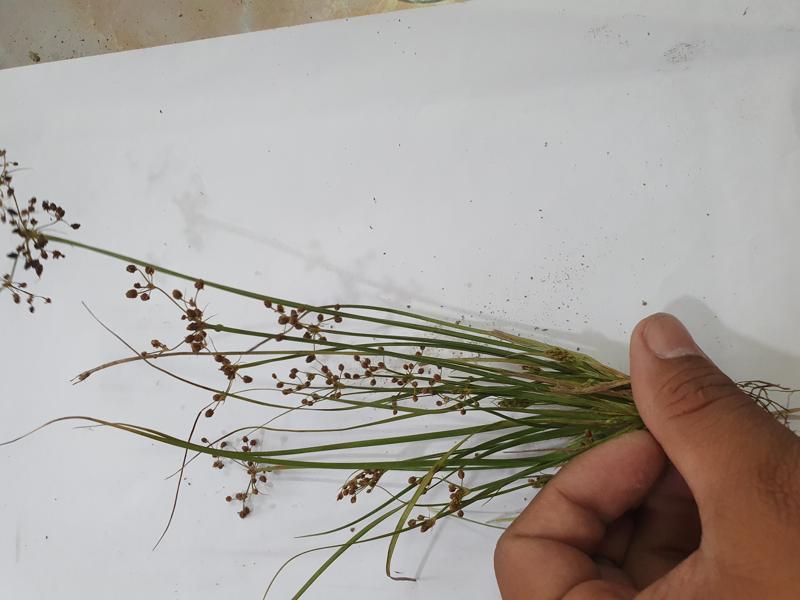
Weed species: Fimbristylis littoralis